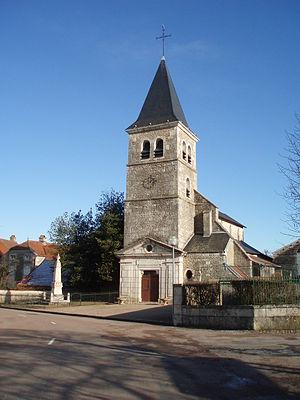
Eglise de St Broing-les-Moines
Saint-Broing-les-Moines est une commune française située dans le département de la Côte-d'Or en région Bourgogne-Franche-Comté.